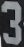
Number: 3